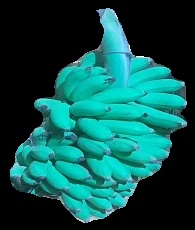
Variety: elakki-bale
Grade: grade2